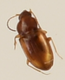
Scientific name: Carabidae sp.
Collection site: Jornada Experimental Range NEON (JORN), plot JORN_009